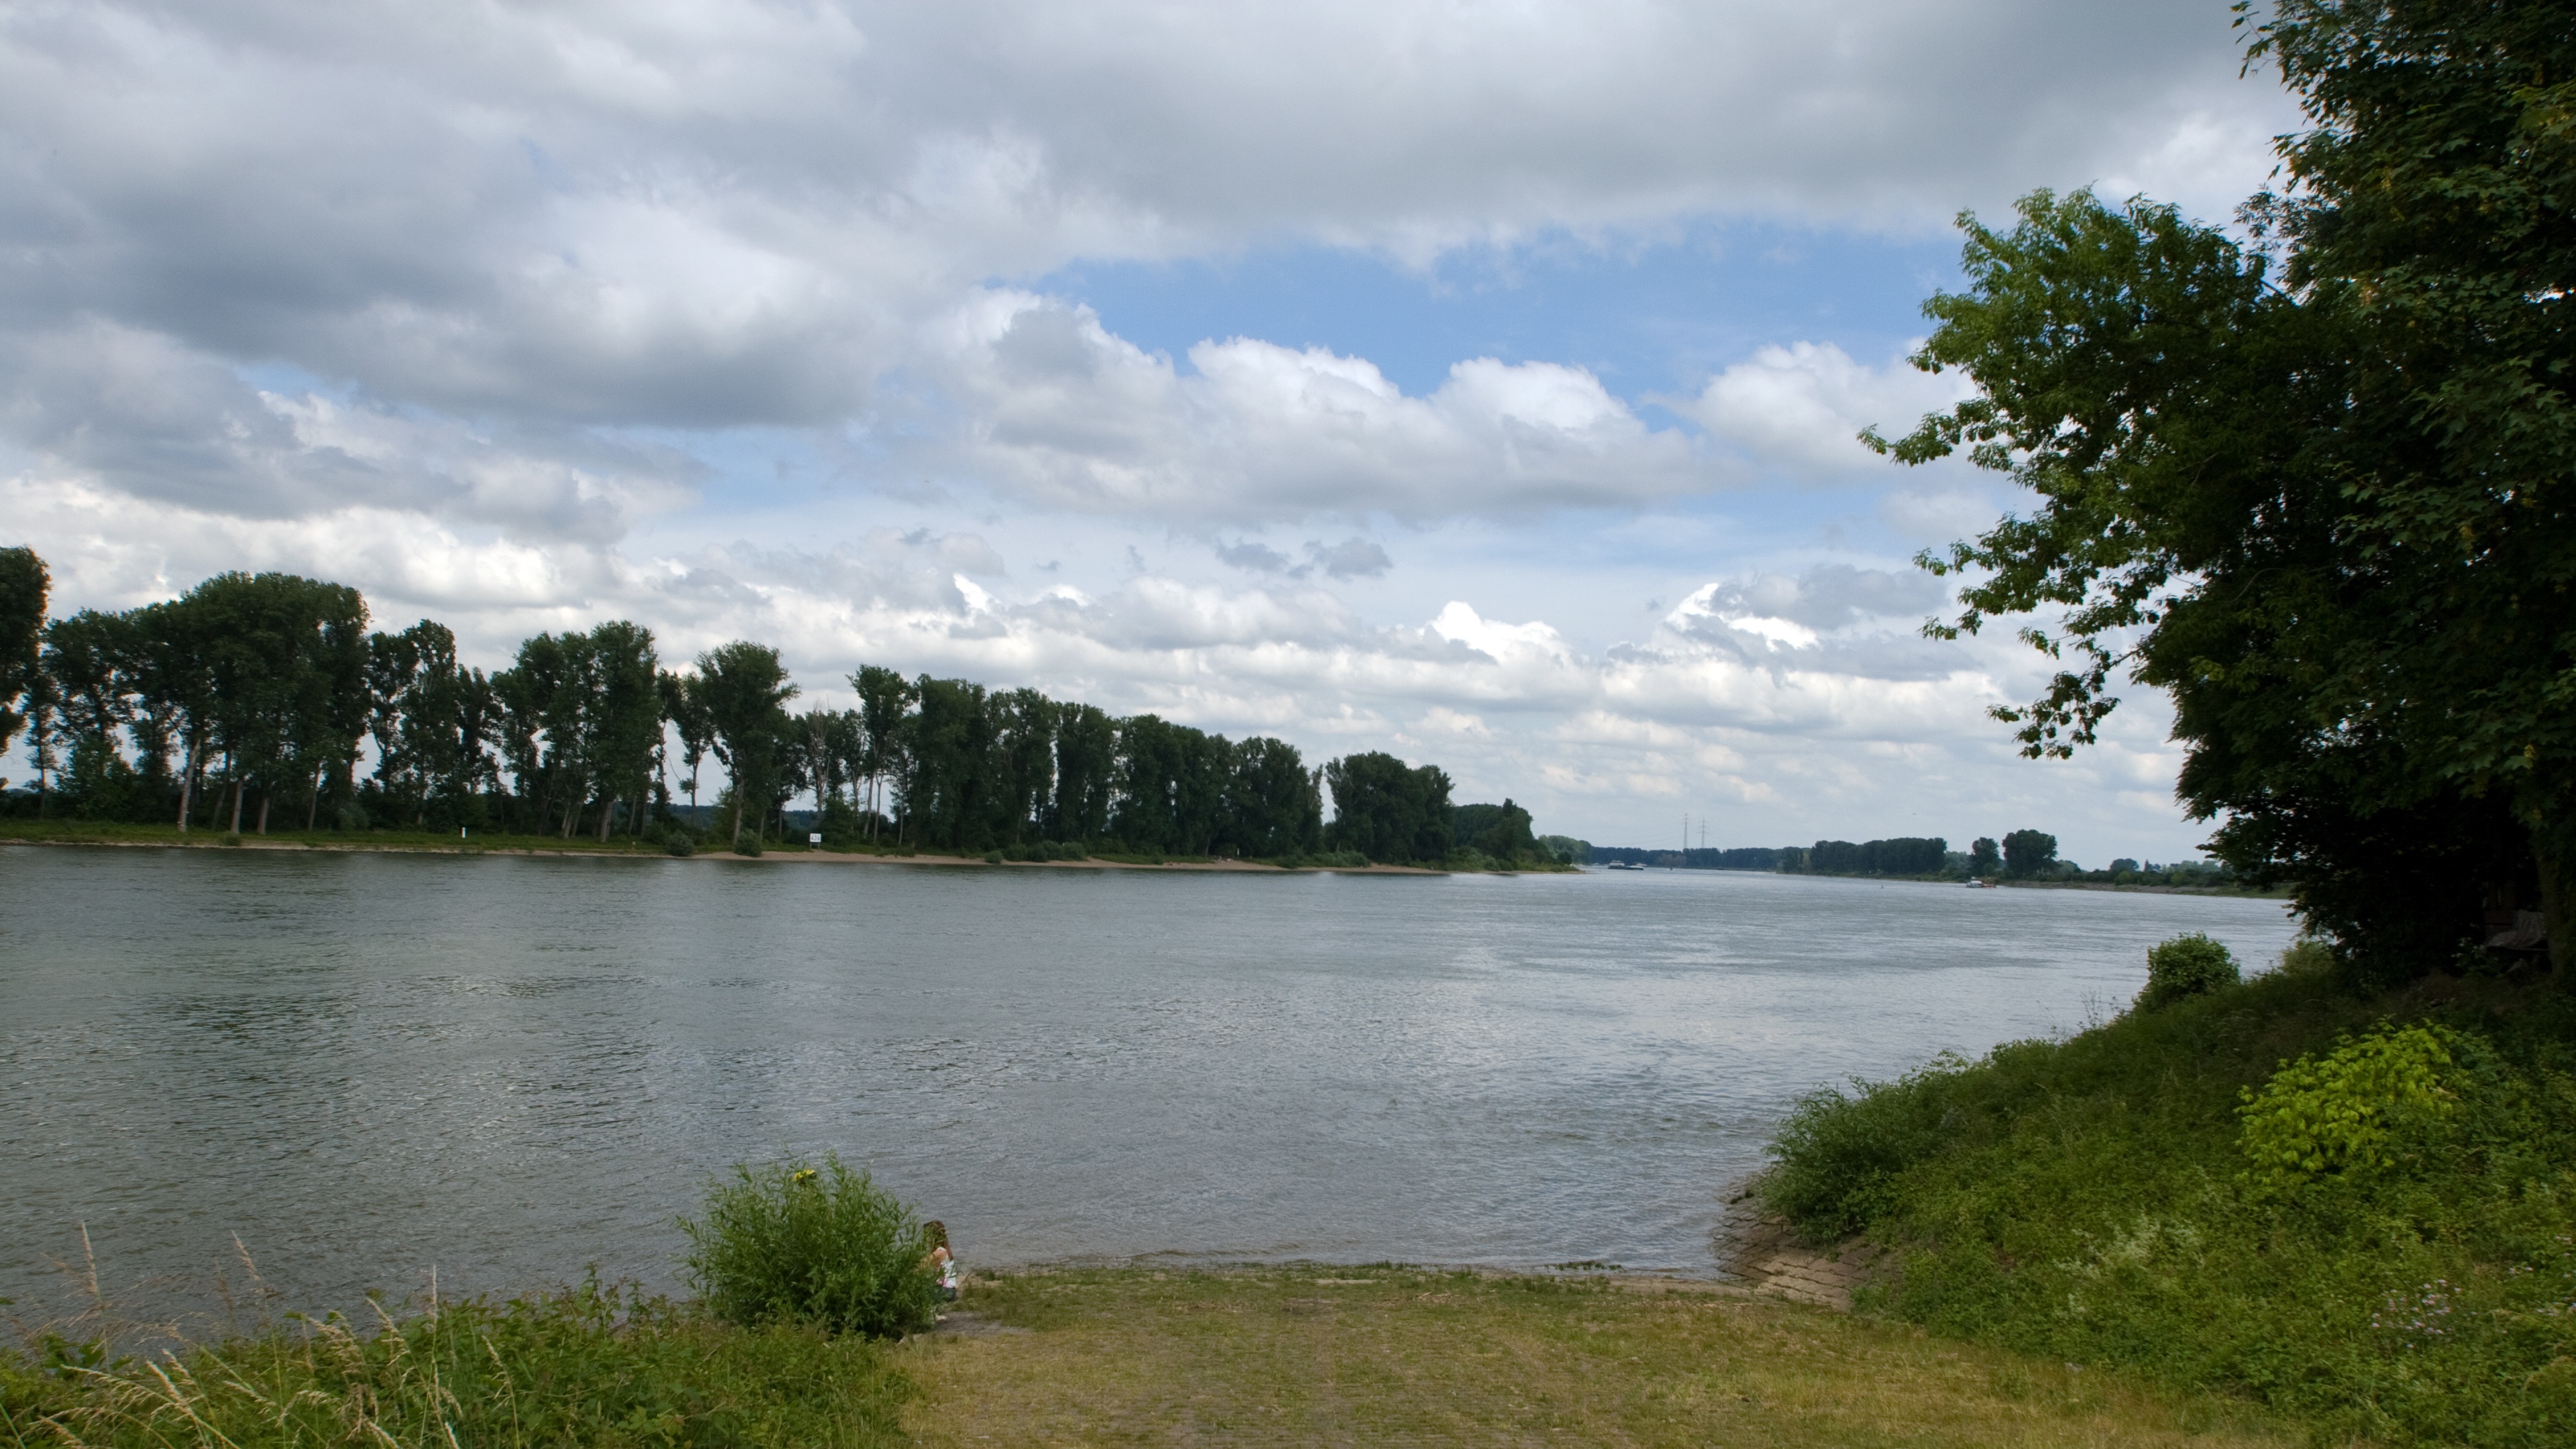
landscape, sea, tree, water, nature, cloud, shore, lake, river, pond, reflection, reservoir, waterway, body of water, bank, wetland, loch, rhine, rural area, river landscape, landform